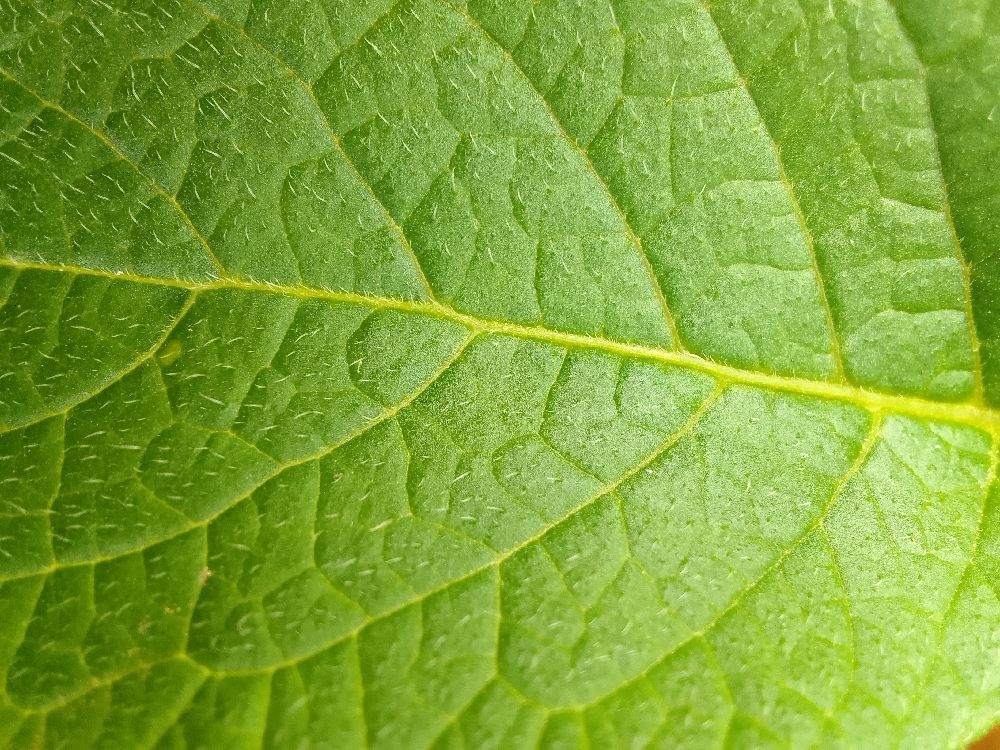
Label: Healthy